Al-Walaja

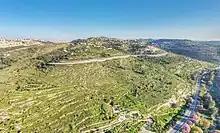
'Ain el-Haniya spring below the village and behind the Israeli West Bank barrier

The 'Ain el-Haniya spring (also spelled Ein Haniya or Hanniya) in the Rephaim Valley, located on village lands, but separated from it by the West Bank barrier, flows from among the ruins of a Roman nymphaeum and boasts a number of archaeological remains. It has historically been used as a source of water for people and flocks, for irrigation and for recreation. Once restoration and development work was completed in 2018, the site was reopened as part of the Refa'im Valley Park, but only Israelis were allowed access to it. A Christian tradition places here the baptism of the royal Ethiopian treasurer by the deacon Philip, known as the Evangelist, and the ruins of a Byzantine church are standing next to the spring.